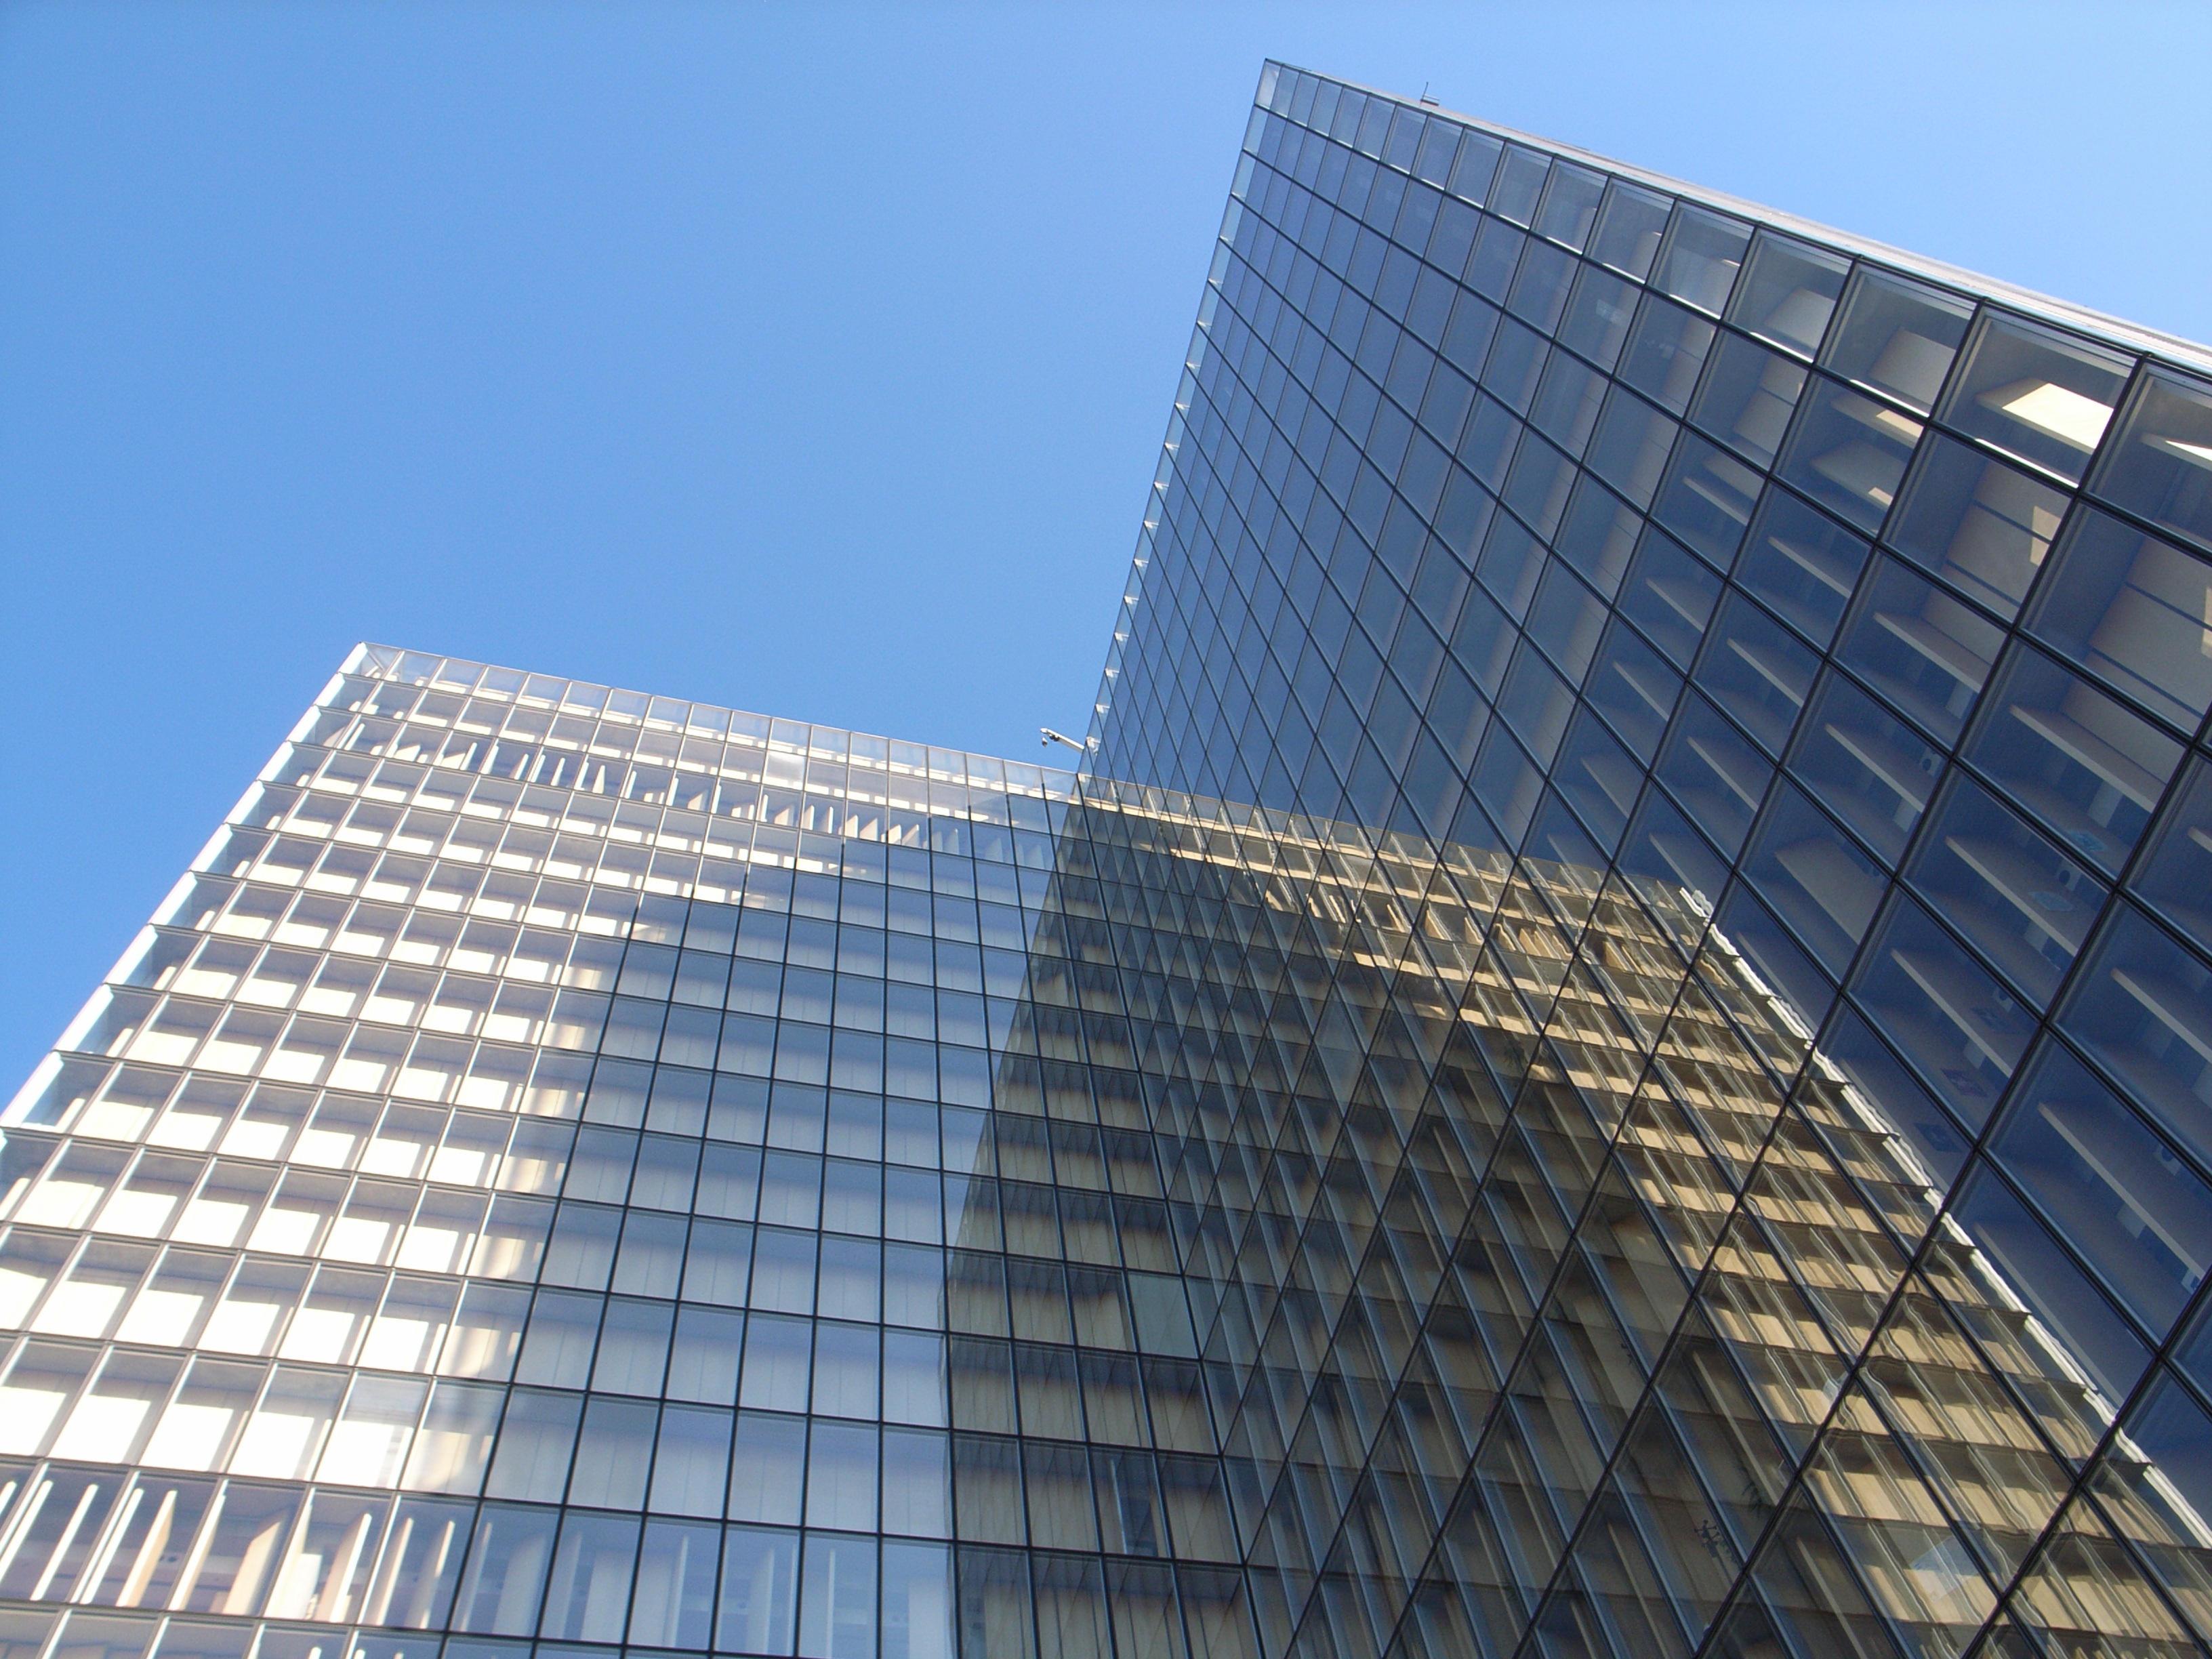
architecture, roof, building, paris, skyscraper, downtown, reflection, tower, facade, tower block, modern architecture, bill, commercial building, headquarters, condominium, daylighting, brutalist architecture